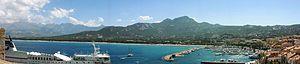
Panorama de la baie de Calvi, depuis la citadelle Polski: Panorama Zatoki Calvi, od strony cytadeli
Calvi est une commune française située dans la circonscription départementale de la Haute-Corse et le territoire de la collectivité de Corse. Bâtie dans le golfe du même nom, elle se trouve au nord-ouest de l'île et constitue avec l'Île-Rousse l'une des deux agglomérations majeures de Balagne.